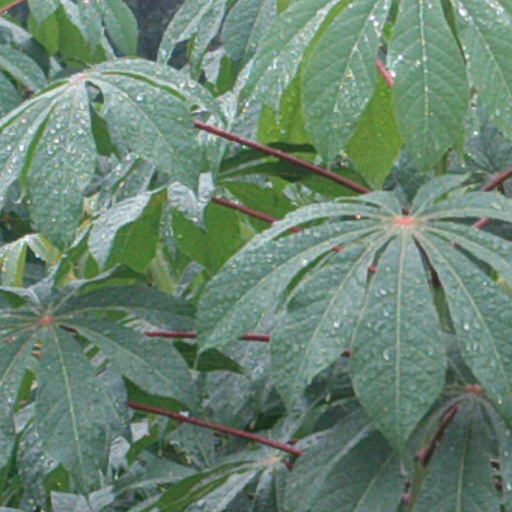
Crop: cassava